Paubrasilia

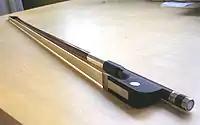
A cello bow

At the 2024 annual meeting of the Convention on International Trade in Endangered Species of Wild Fauna and Flora (CITES) it was resolved that existing stockpiles of the wood should be registered, that finished bows should be marked and traceable, and that suitable plantations in Brazil should be identified to maintain a sustainable supply. Future trade and conservation of the product is on the agenda for the November 2025 CITES conference. The International Pernambuco Conservation Initiative (IPCI), whose members are the bowmakers who rely on pernambuco for their livelihoods, is working to replant the trees. IPCI advocates the use of other woods for violin bows to raise money to plant pernambuco seedlings. The shortage of pernambuco has also helped the carbon fiber and composite bow industry to thrive.